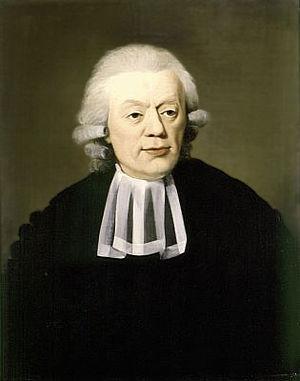
Matthias Steevens van Geuns (1735-1817), Médecin et botaniste néerlandais